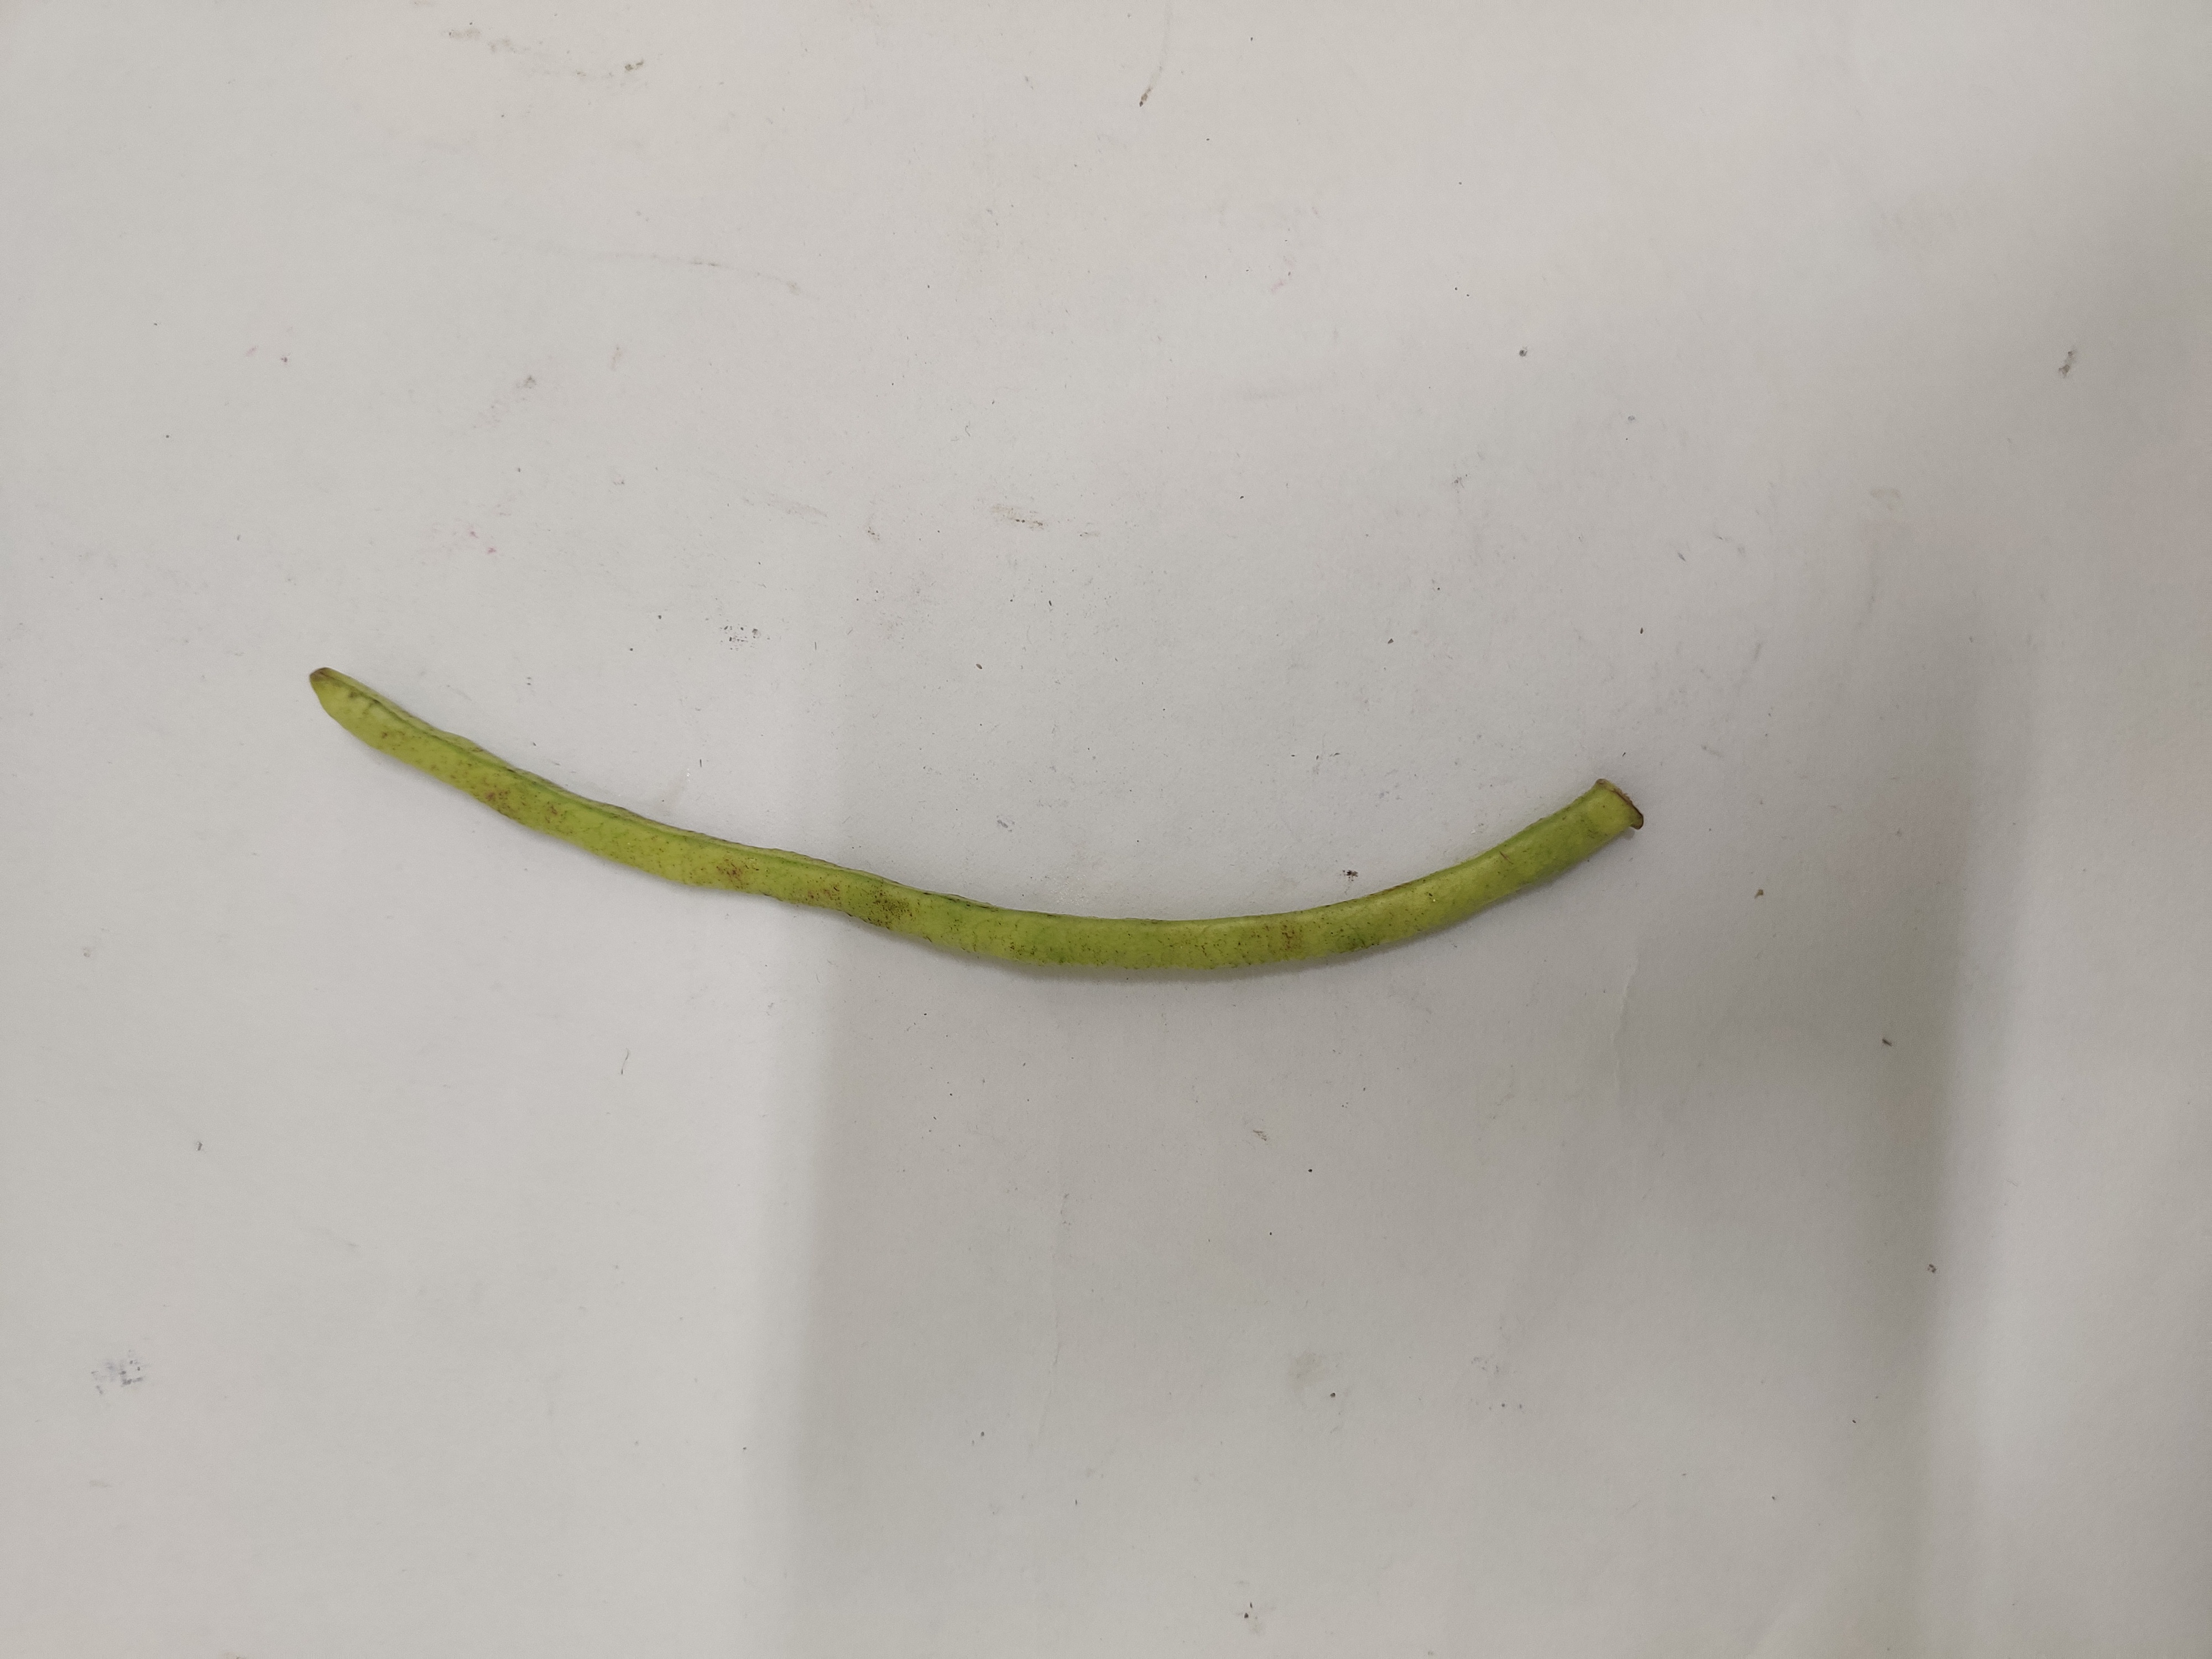
Crop: Cowpea
Condition: Severely Damaged